Spencer Gallagher

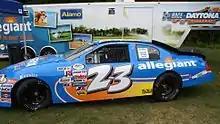
Gallagher's 2013 ARCA car on display at Road America

Gallagher made his debut in the ARCA Racing Series at Indianapolis Raceway Park in 2011, and ran two more races with a best finish of 15th in the No. 05 Allegiant Air Chevrolet. He ran the full 19-race schedule in 2012, earning six top 10s and finishing 7th in points. His results improved in 2013, with 12 laps led, five top-five finishes and eight top-ten finishes. He failed to qualify for two races, however, and missed a race after a concussion at Michigan, relegating him to a 10th-place points finish. Gallagher also attempted five races, failing to qualify for two, in the Camping World Truck Series, with a best finish of 20th at Texas.